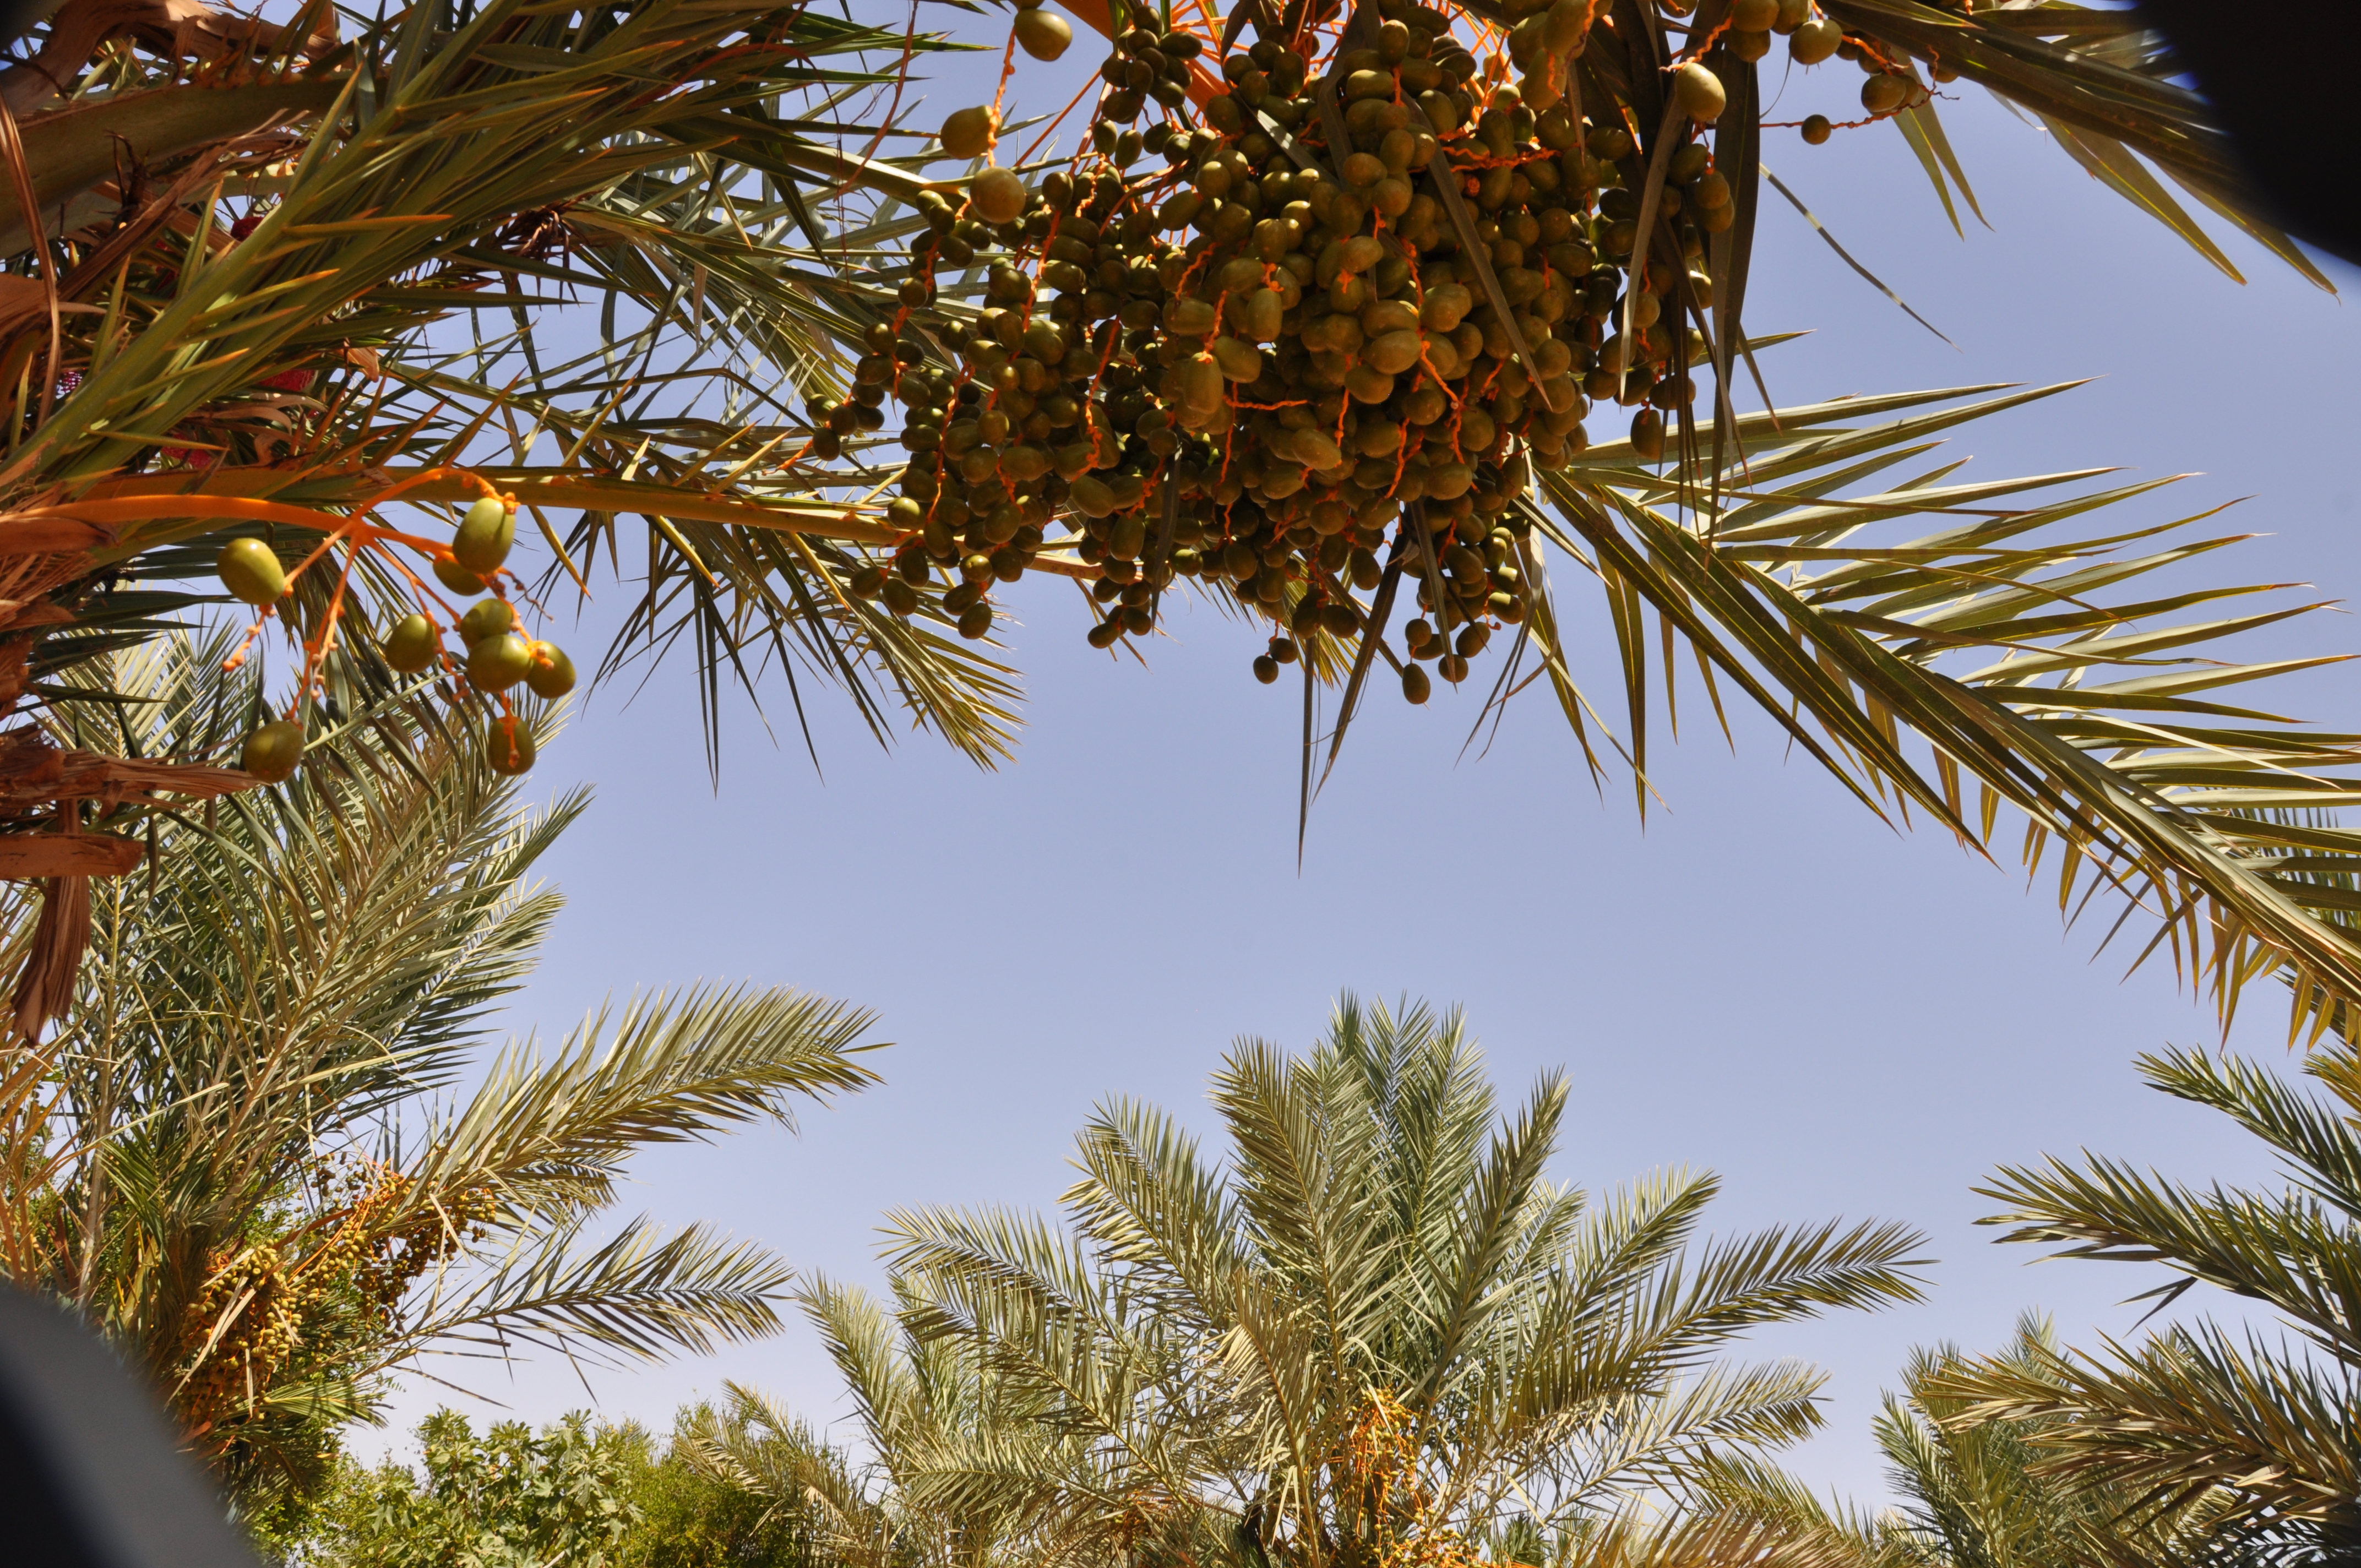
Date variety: Boufagous